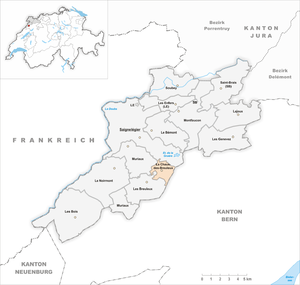
La Chaux-des-Breuleux est une commune suisse du canton du Jura, située dans le district des Franches-Montagnes à 1 016 mètres d'altitude à la frontière Jura - Berne.